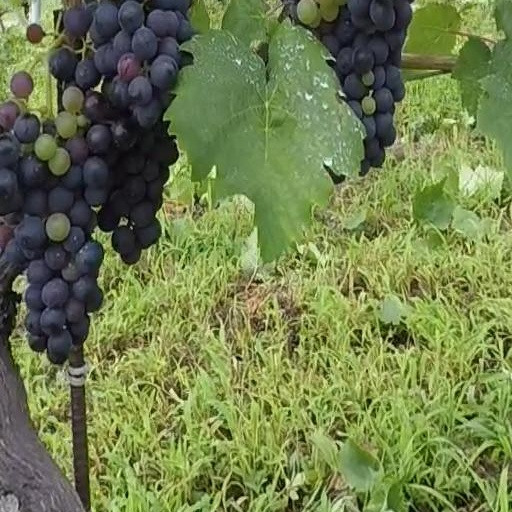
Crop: grape